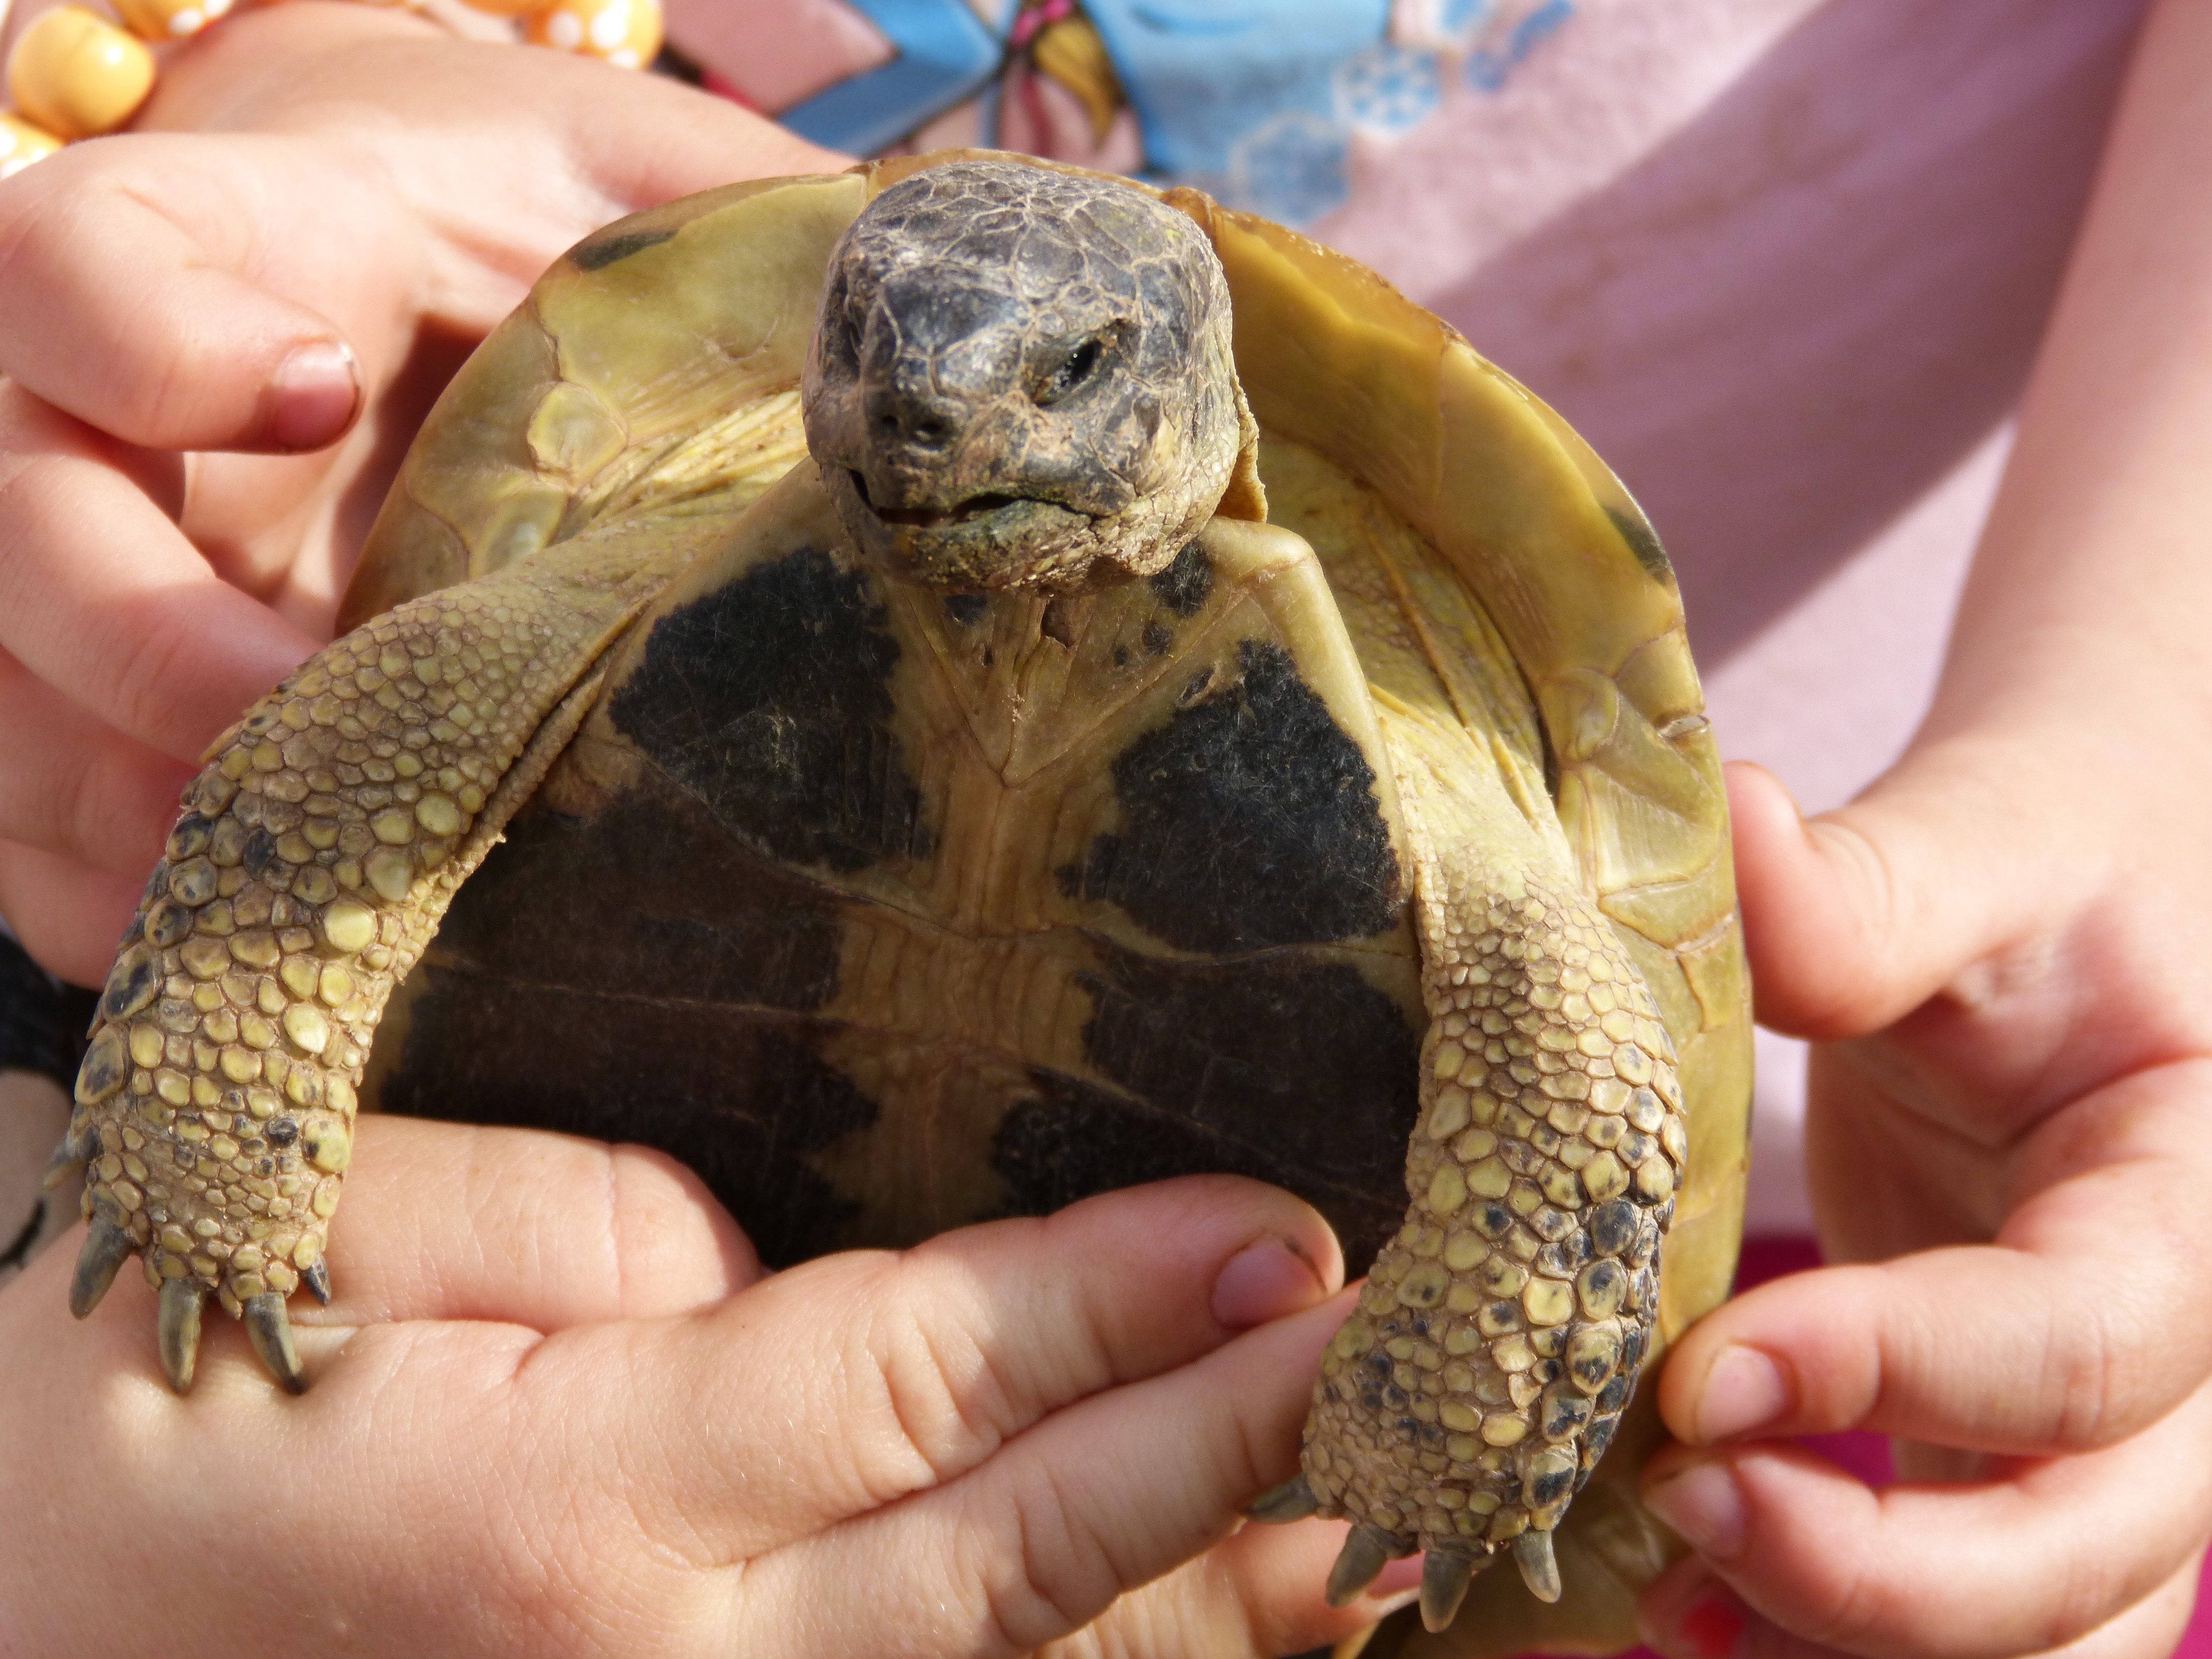
nature, child, turtle, reptile, fauna, wild life, hands, tortoise, vertebrate, learn, montsant, priorat, mediterranean tortoise